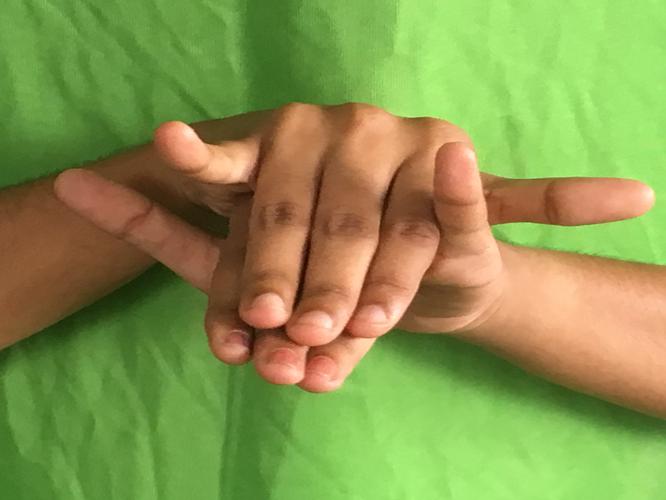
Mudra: Varaha
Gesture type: double_hand